Seven Sacraments (Poussin)

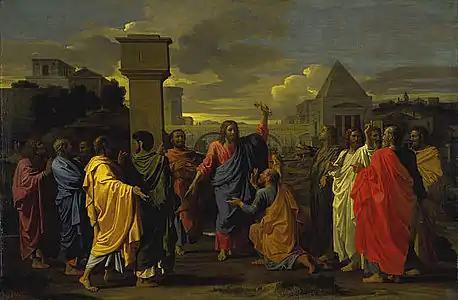
"Ordination" from the second series

The Seven Sacraments refers to two series of paintings of the seven sacraments by the French painter Nicolas Poussin.